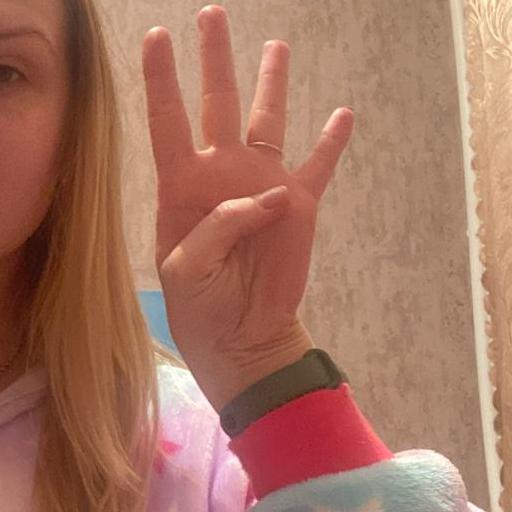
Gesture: four